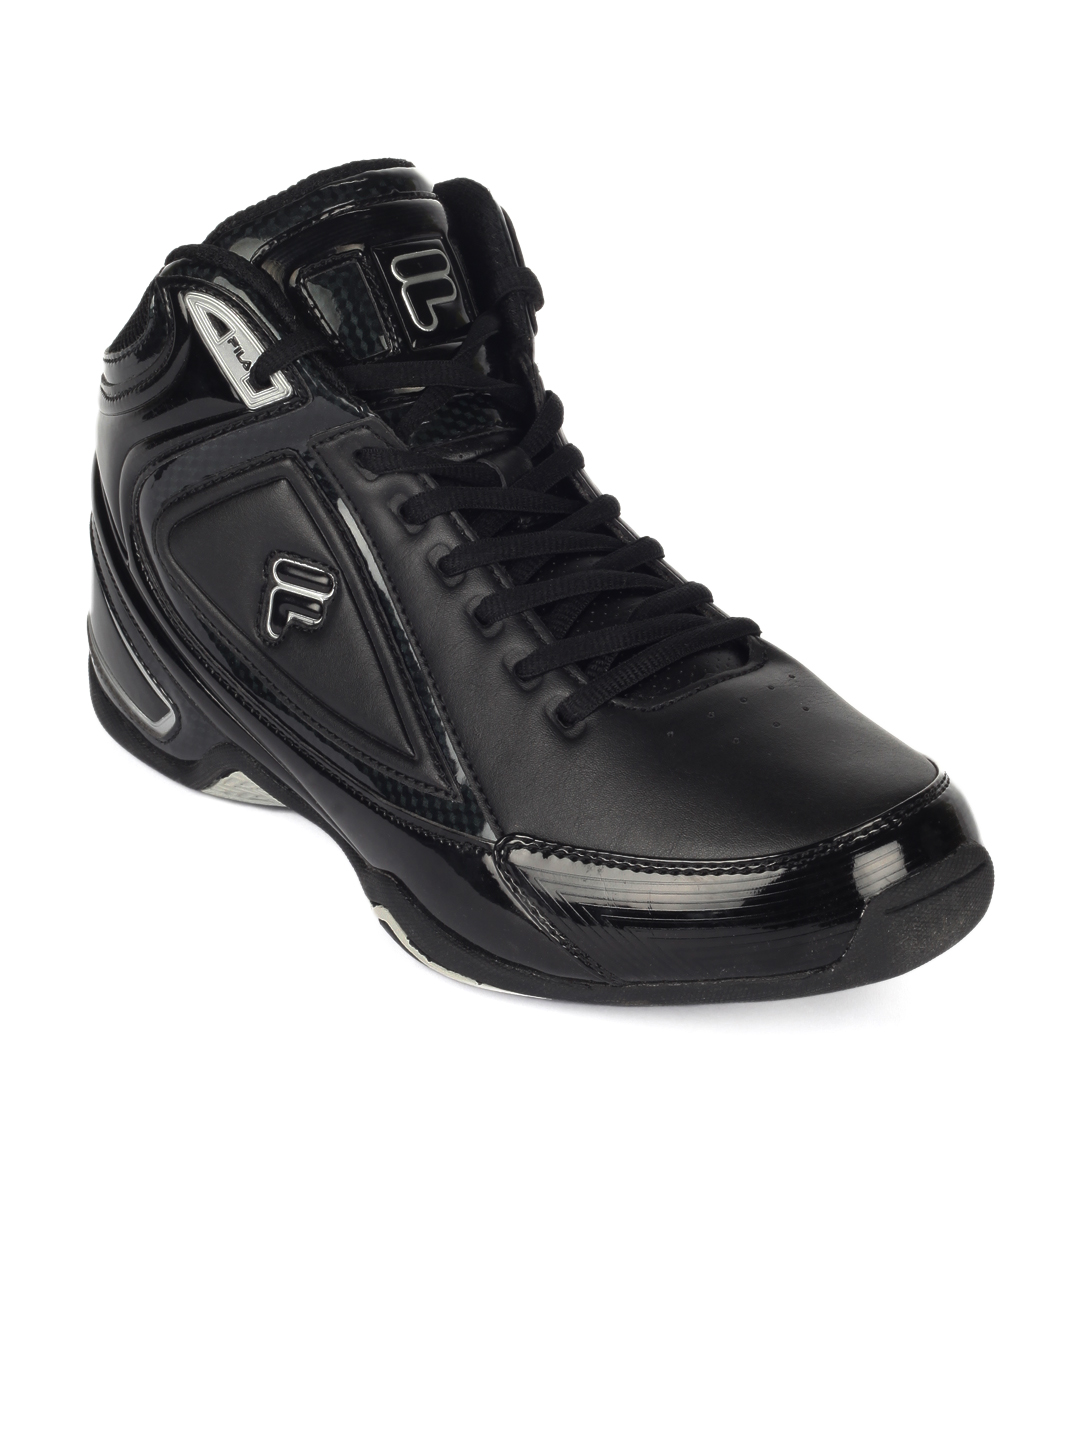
FILA Men Black Change The Game Sports Shoes
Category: Footwear / Shoes / Sports Shoes
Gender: Men
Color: Black
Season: Summer 2012
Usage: Sports